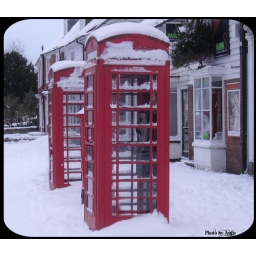
I love the contrasting colours, these old telephone boxes and letterbox. stand proud outside the old Post Office in Tenterden